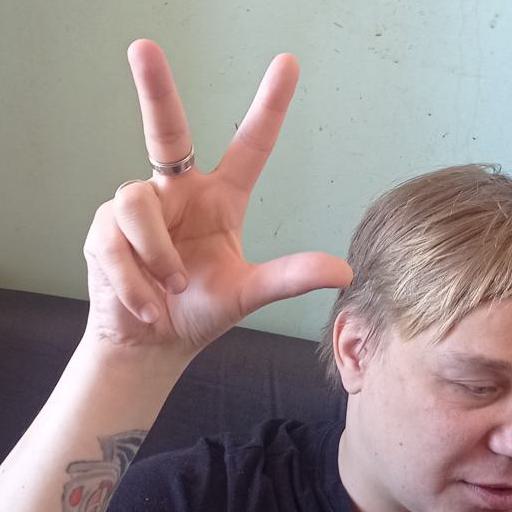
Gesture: three2